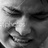
Emotion: sad